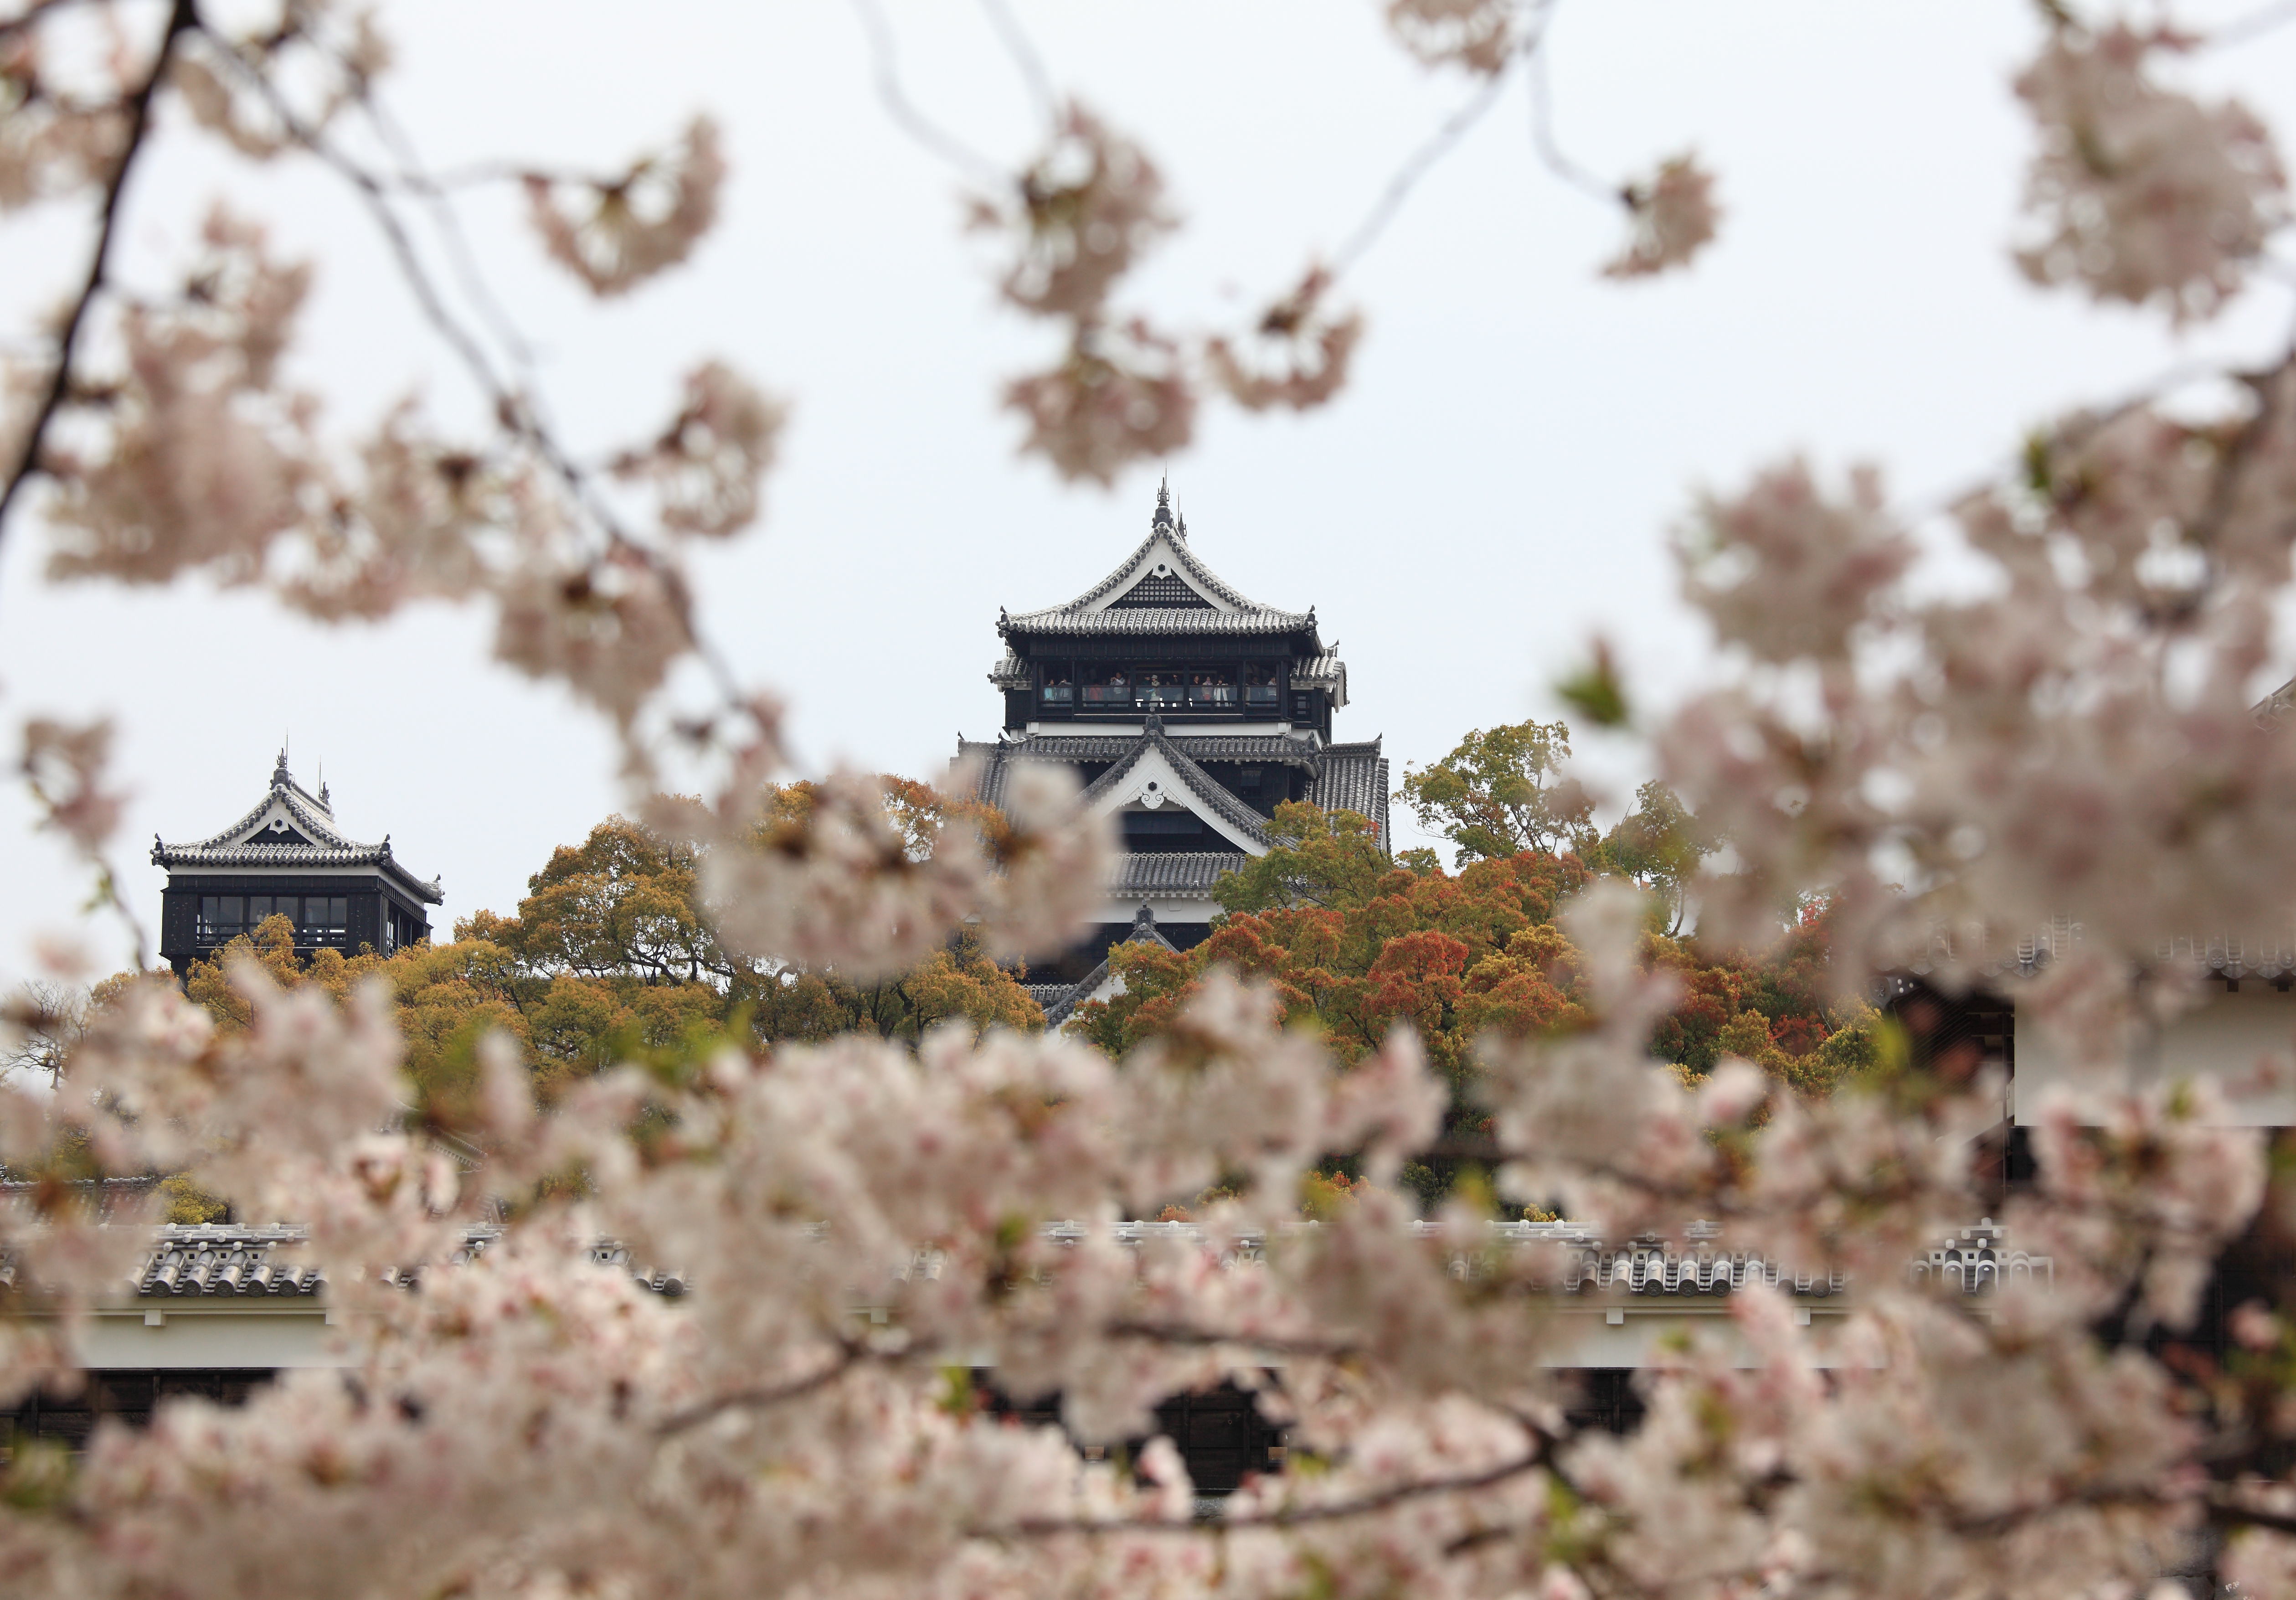
tree, branch, blossom, plant, flower, spring, high, castle, flora, season, cherry blossom, 5d, hires, markii, hi, res, resolution, kumamotojo